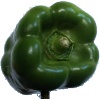
Label: Pepper Green 1